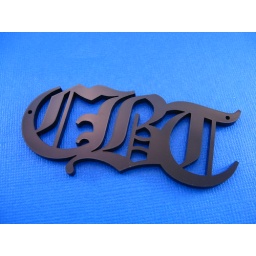
custom name plate necklace old english by NBsCloset black